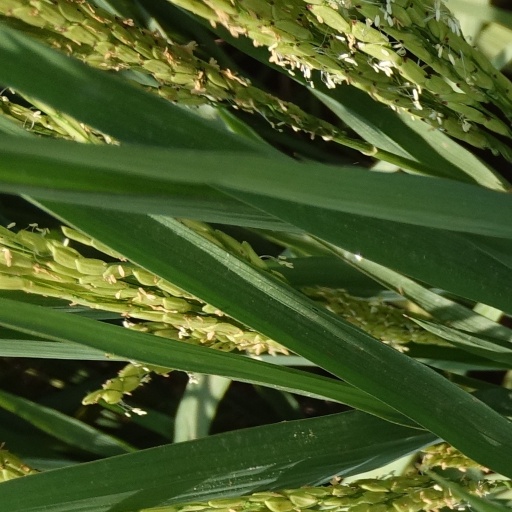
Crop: rice